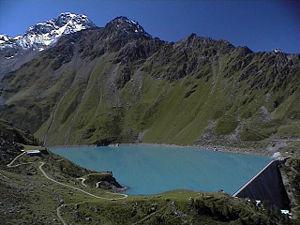
Le secteur de l'énergie en Suisse est, de par sa structure et son importance, typique d'un pays développé. Hormis l'énergie hydroélectrique et le bois énergie, le pays dispose de peu de ressources énergétiques indigènes : produits pétroliers, gaz naturel et combustible nucléaire sont importés, de sorte qu'en 2018 seulement 25 % de la consommation d'énergie primaire ont été couverts par des ressources locales.
Le barrage de Cleuson est un barrage contreforts situé dans le val de Nendaz dans le canton du Valais en Suisse.